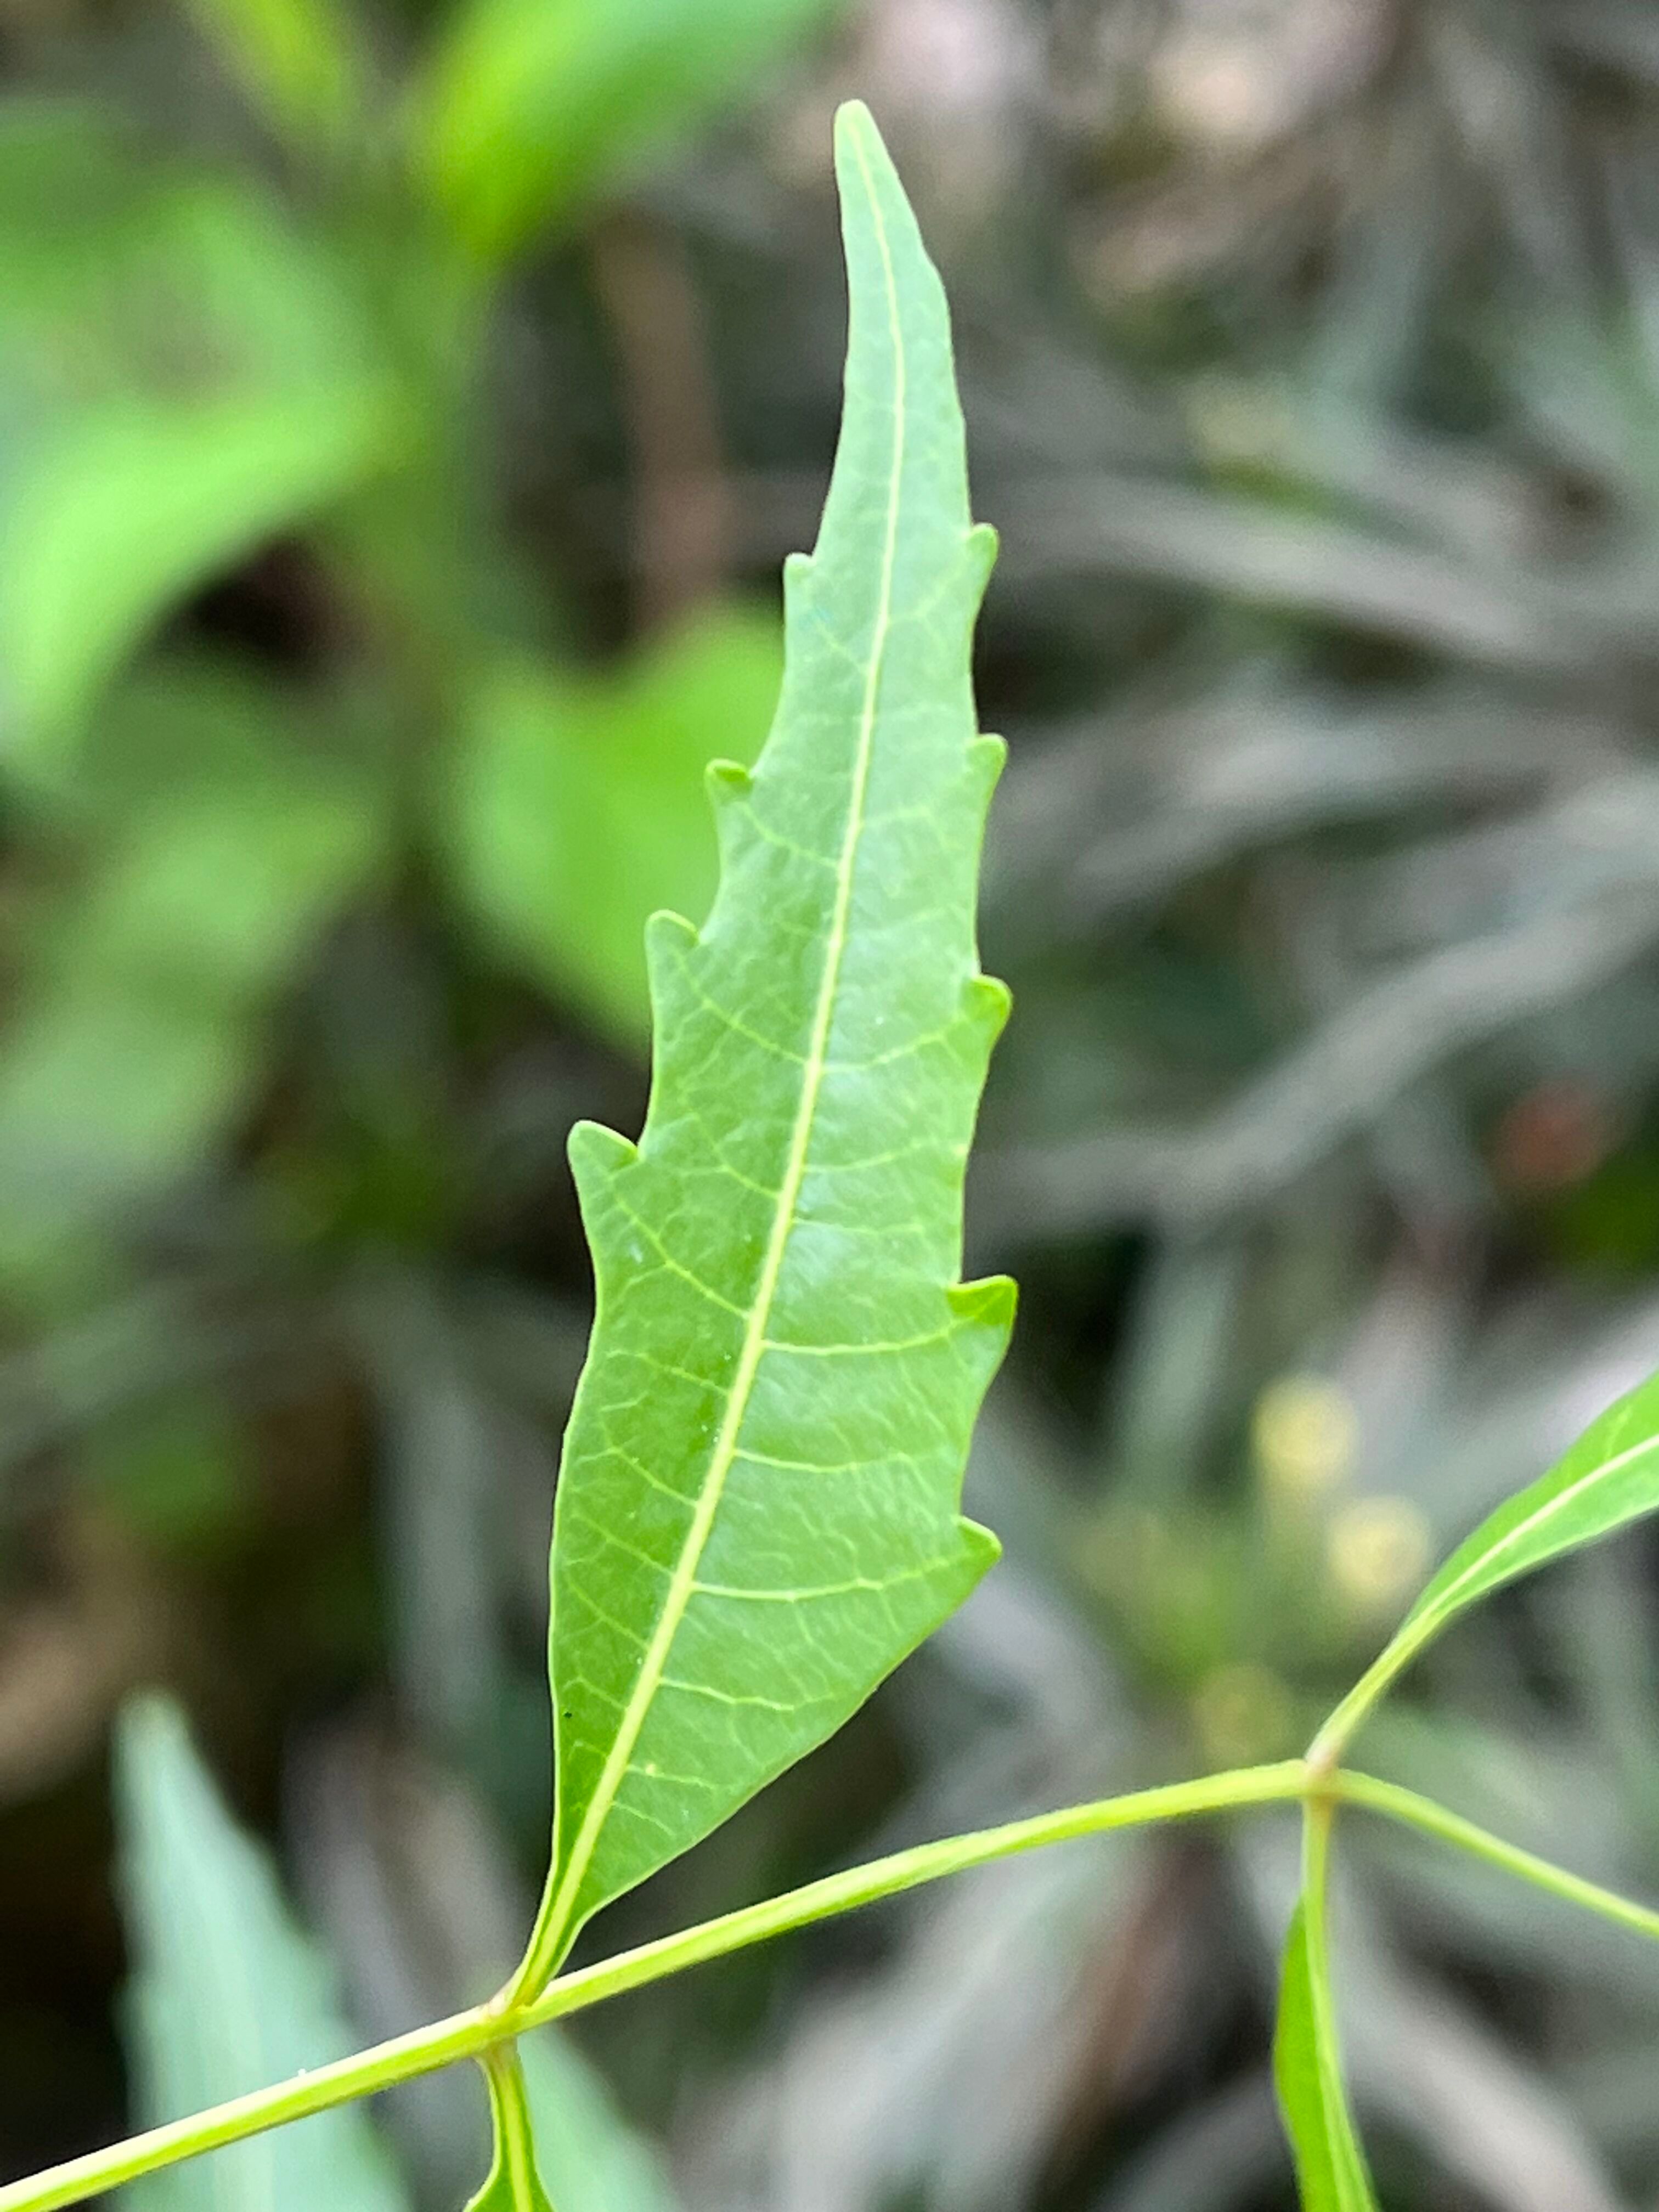
Plant species: azadirachta-indica